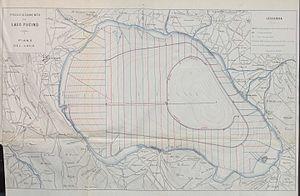
Le Fucin est une plaine dans les Abruzzes, situé au centre de l'Italie, dans la province de L'Aquila à l'emplacement d'un lac endoréique qui a été drainé.
Lac de barrage